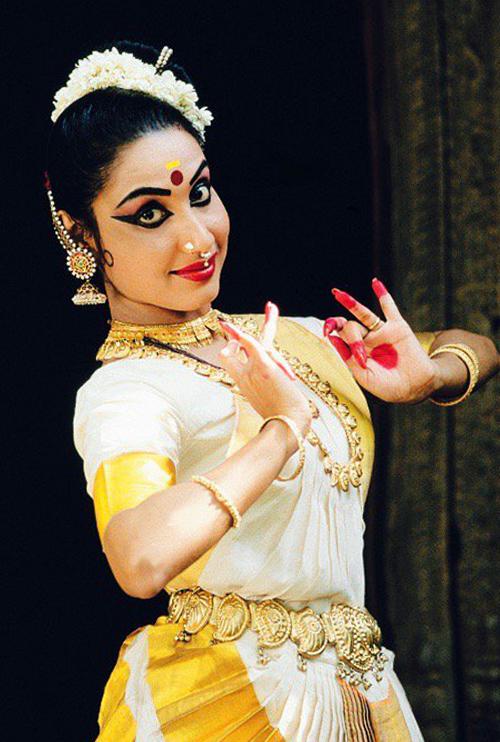
Dance form: mohiniyattam